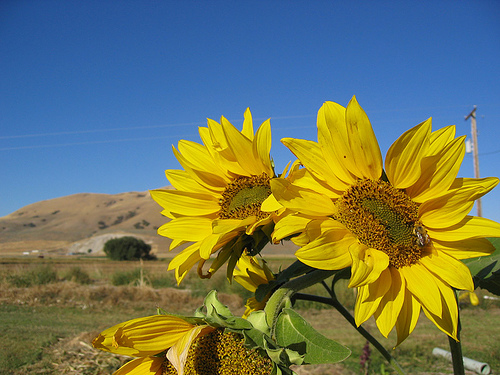
Flower: sunflower